Hunslet Engine Company

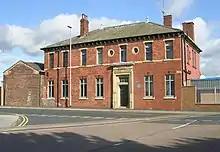
The former Hunslet works in 2009

In 2004, the Hunslet Engine Company was acquired by the LH Group. Production was moved to Barton-under-Needwood while other operations remained in Leeds.